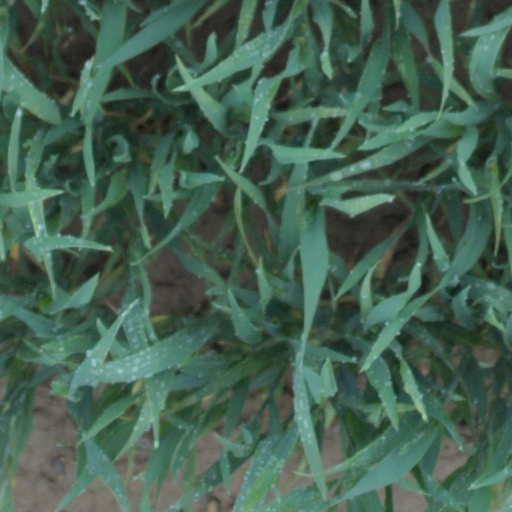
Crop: wheat